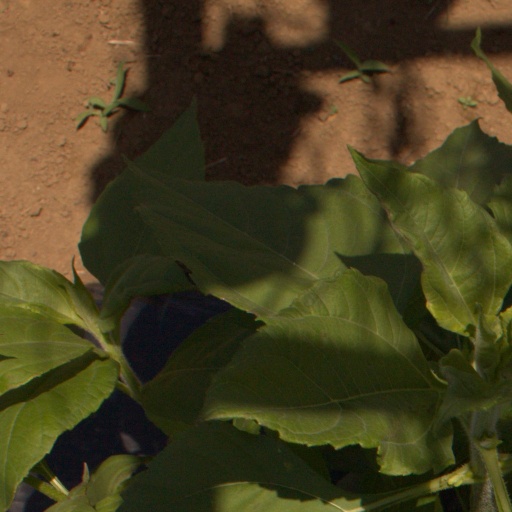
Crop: Jerusalem artichoke